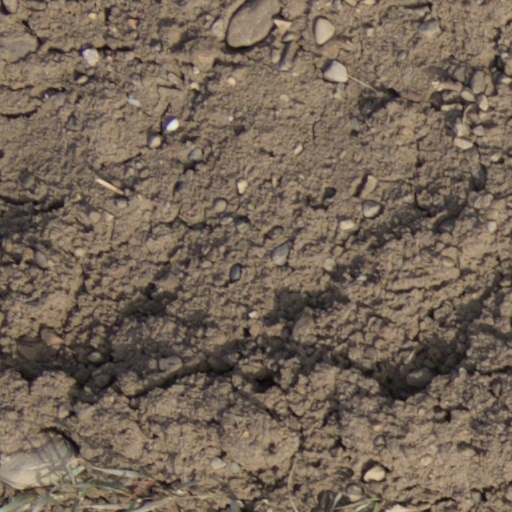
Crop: wheat